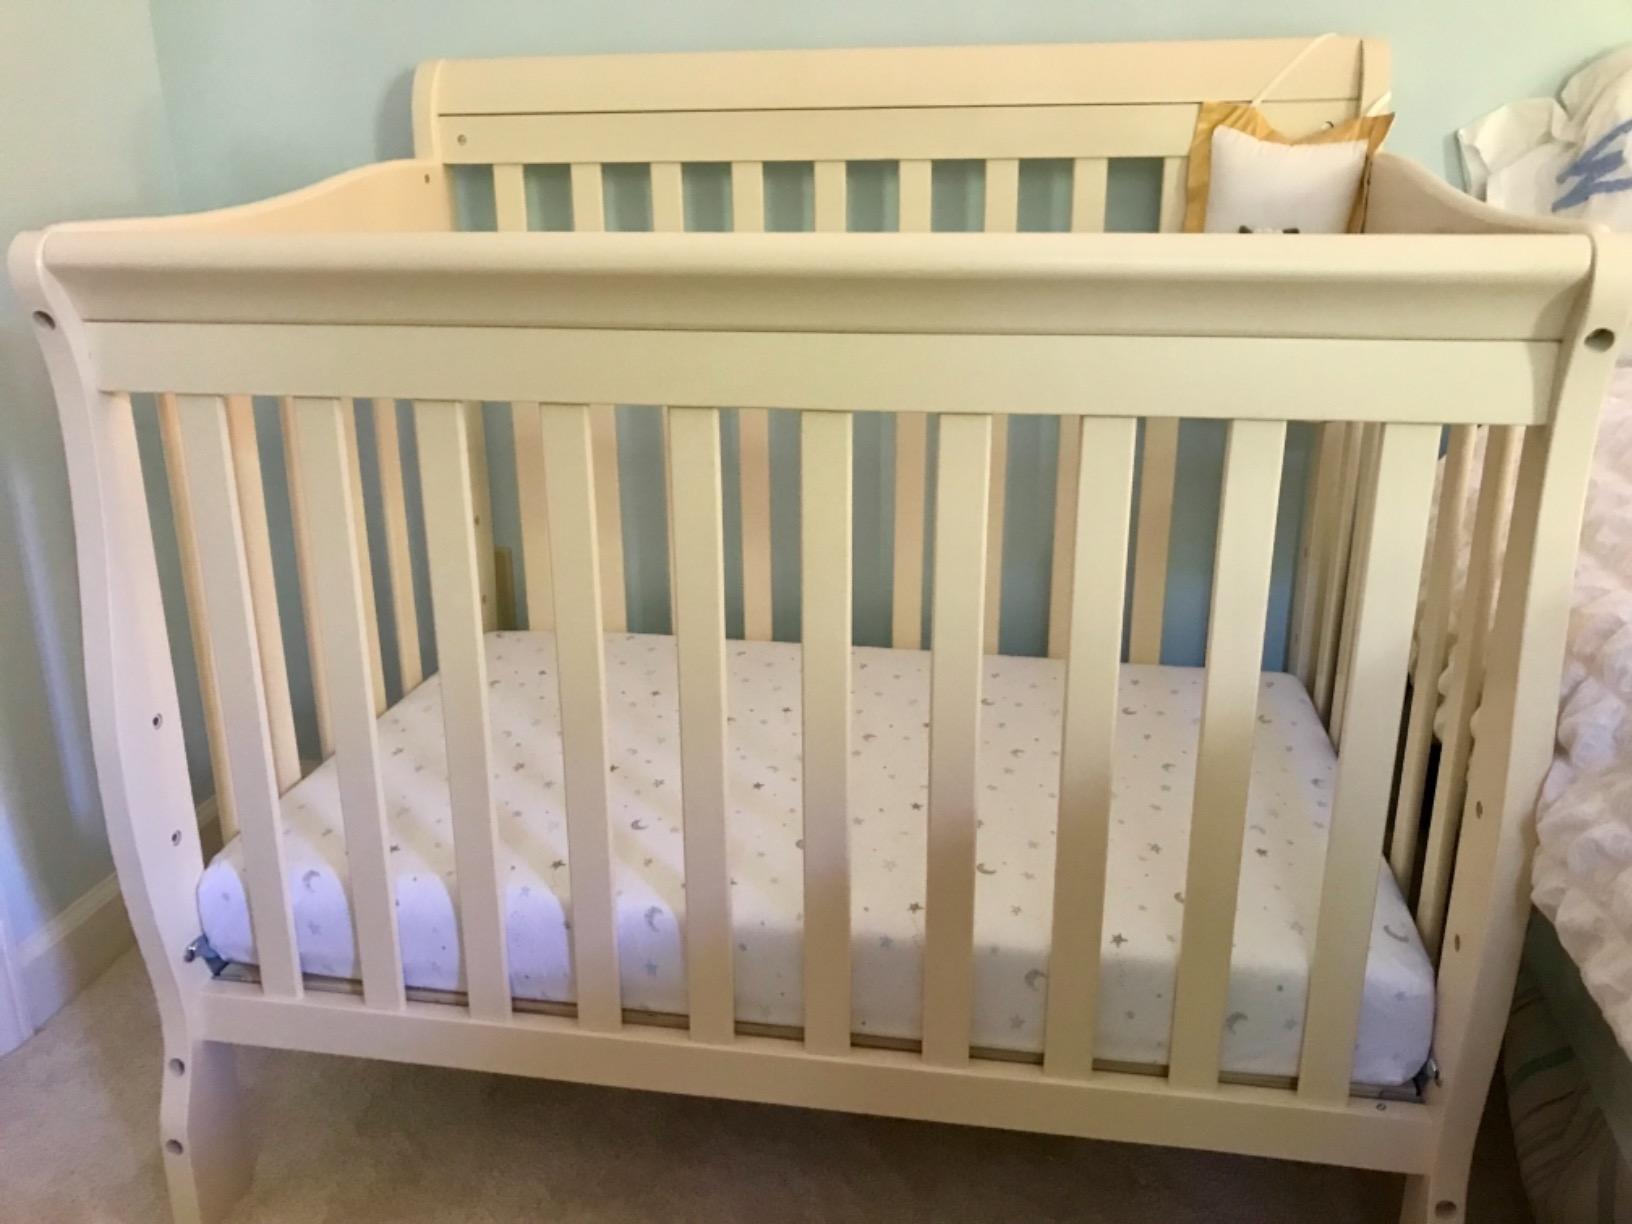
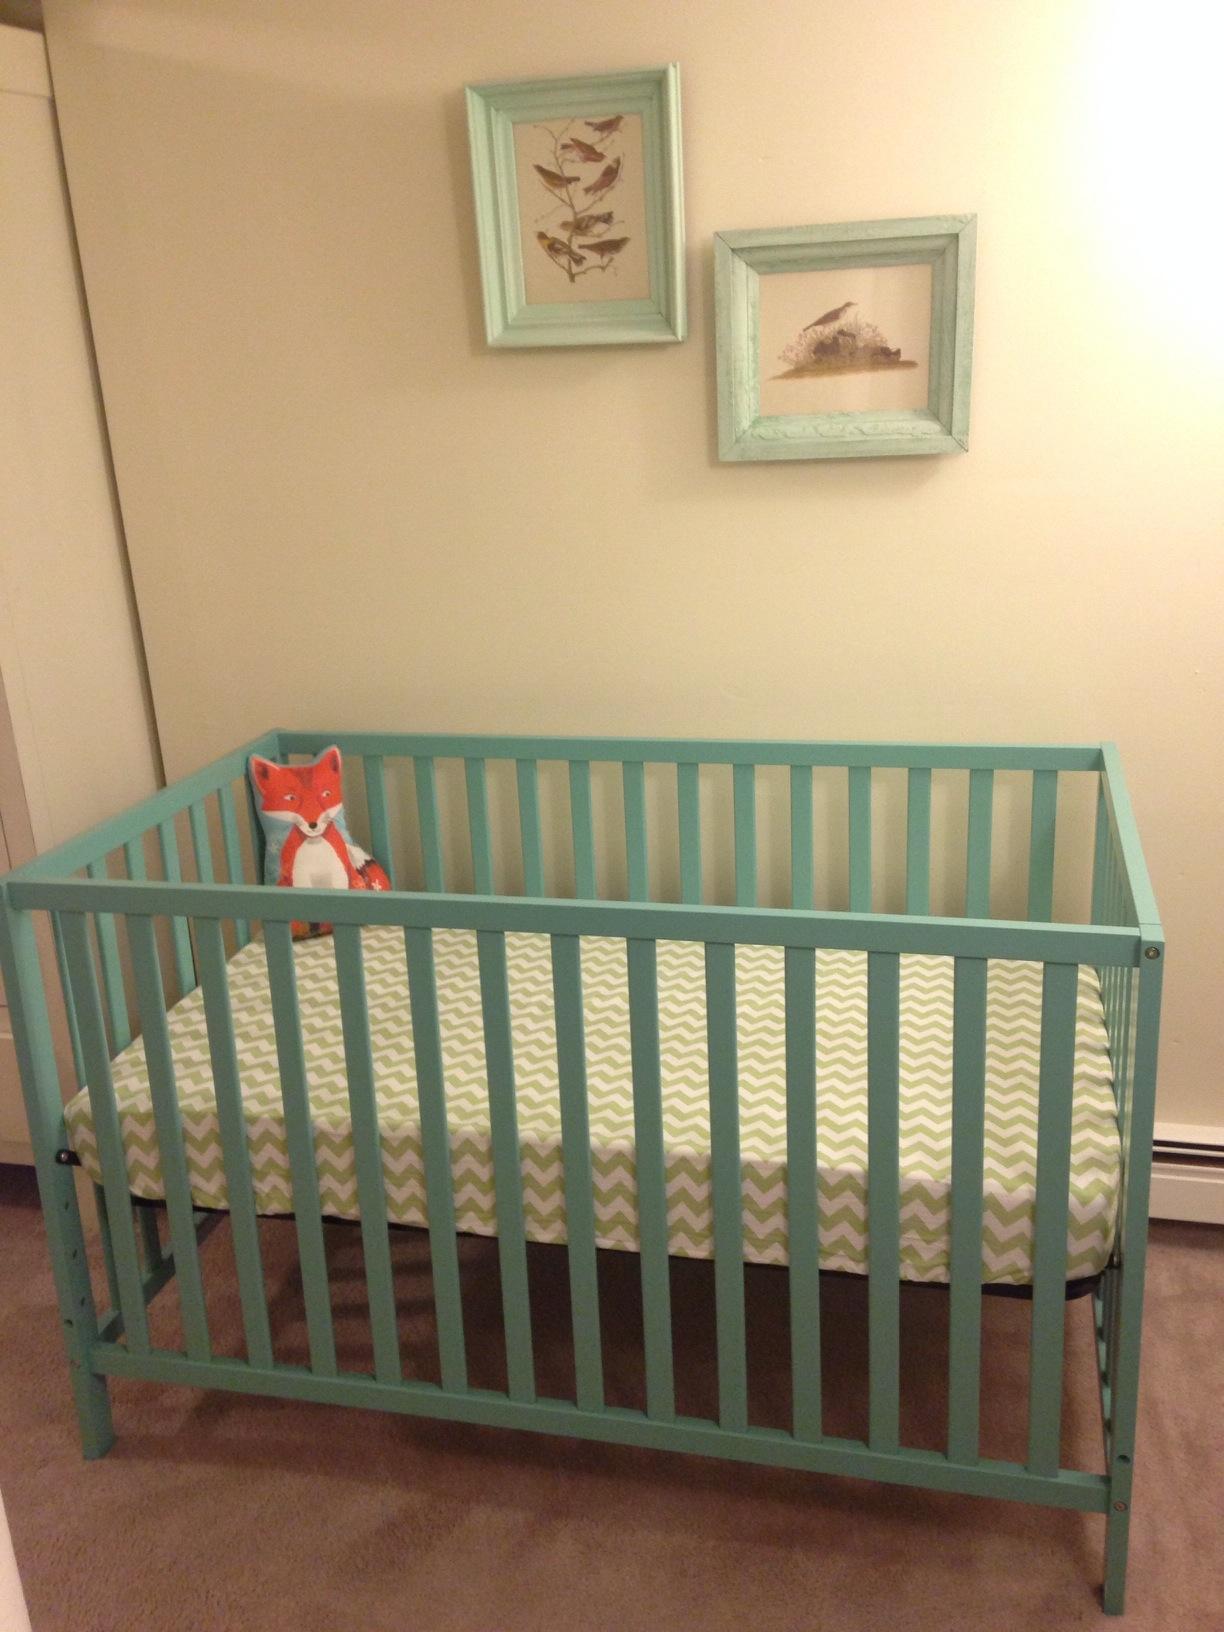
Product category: products_crib
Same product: no